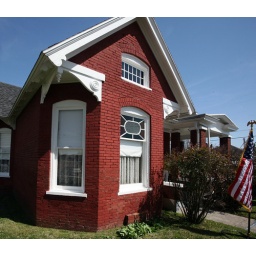
Unveiling of highway sign that publicizes the childhood home of author Robert Penn Warren in Guthrie.